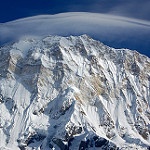
Label: mountain